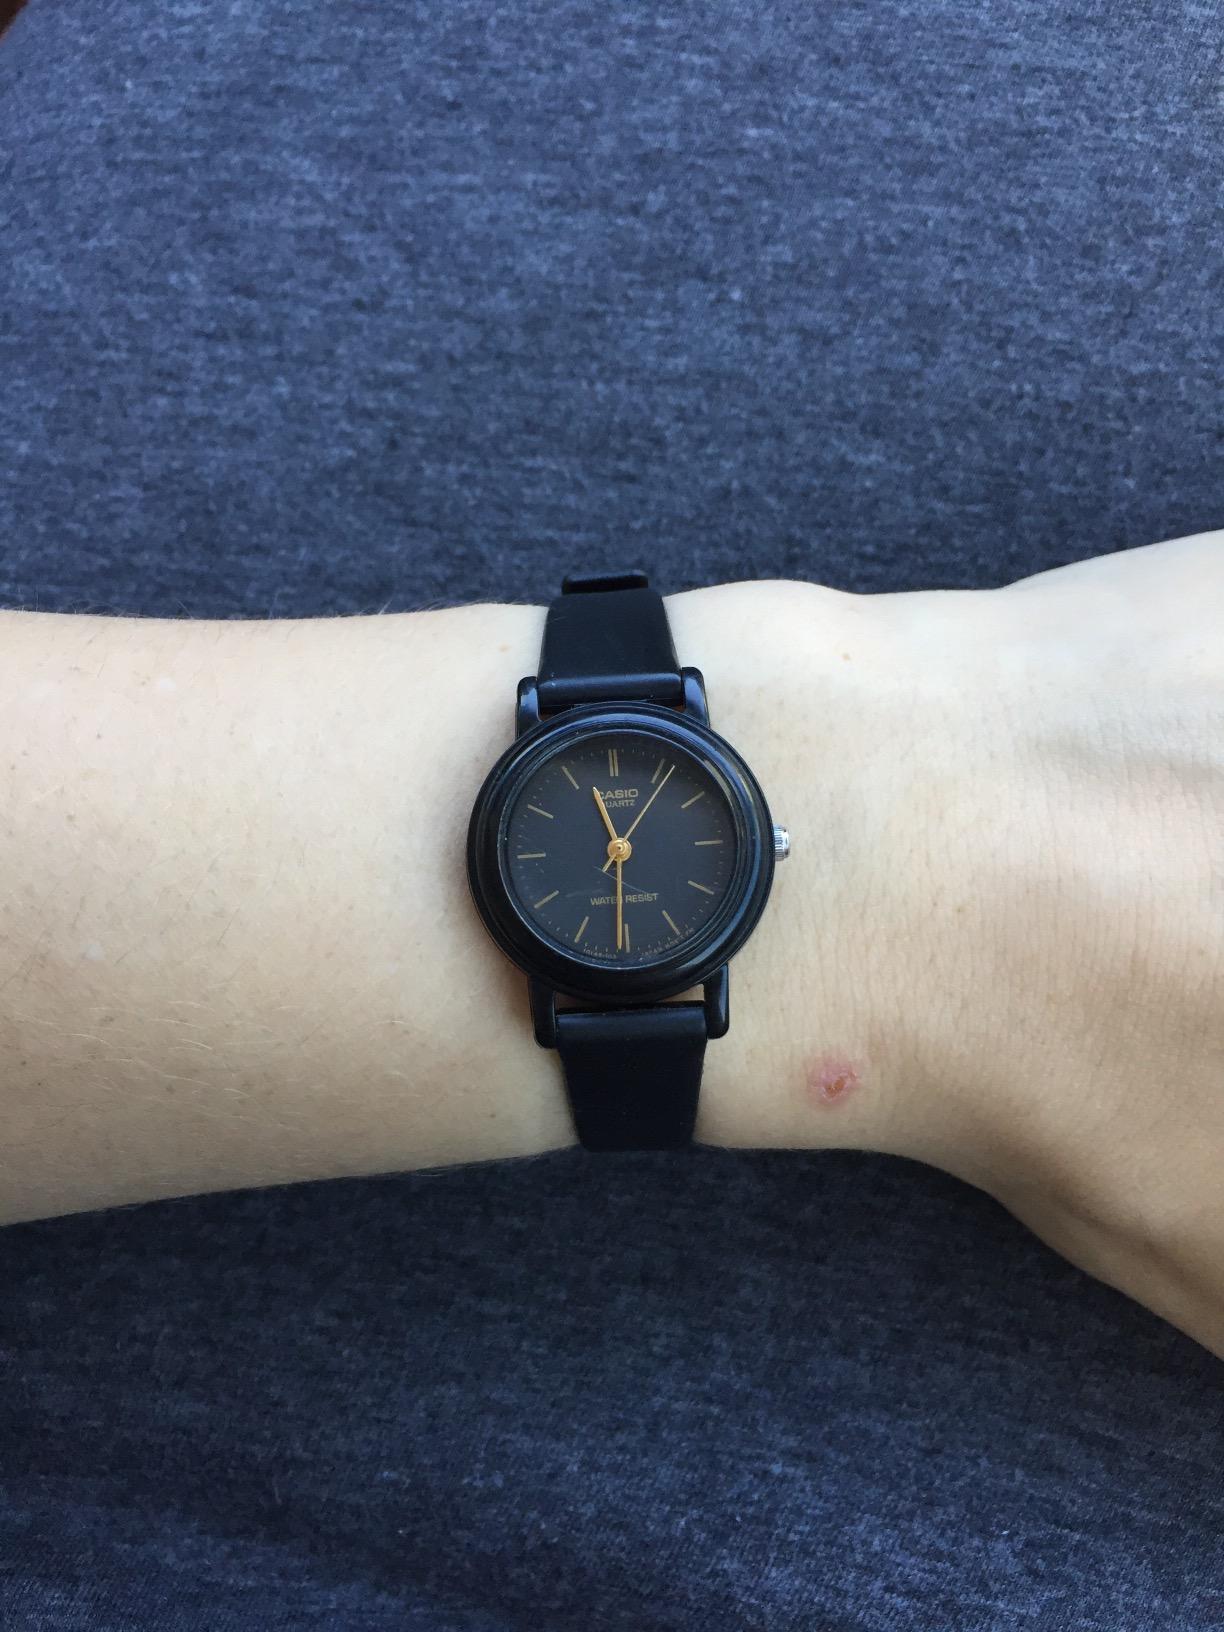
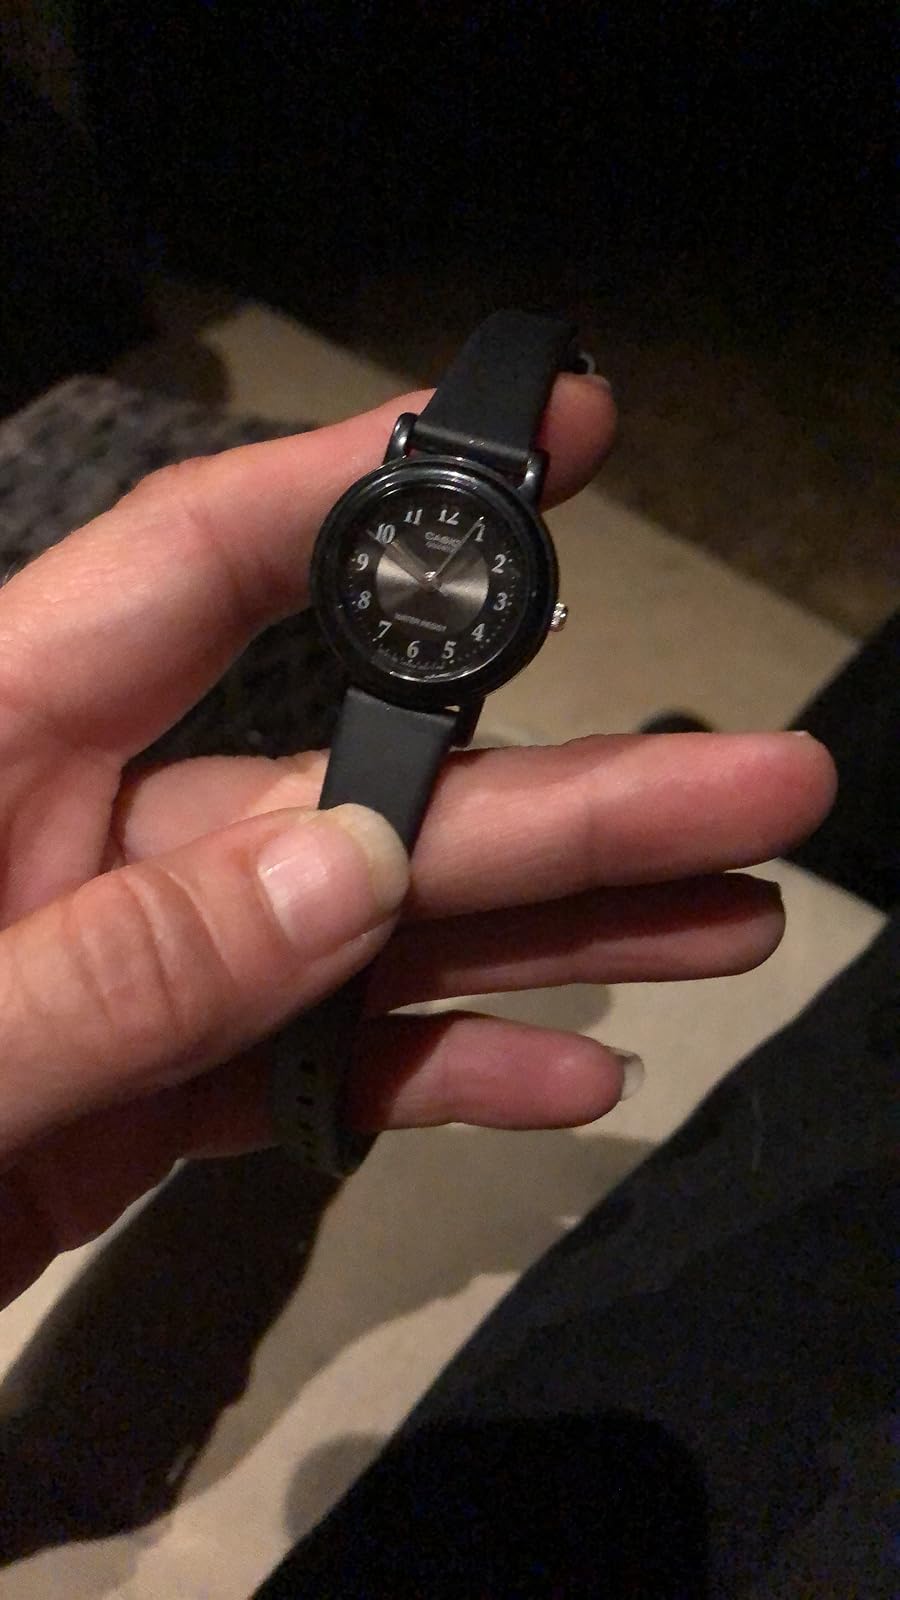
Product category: accessories_watch
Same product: no